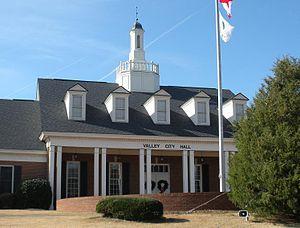
Valley est une ville du comté de Chambers, située dans l'État d'Alabama, aux États-Unis. Sa population est de 9 524 habitants au recensement de 2010.